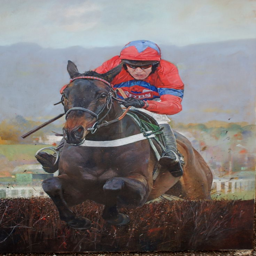
painting of organism by person